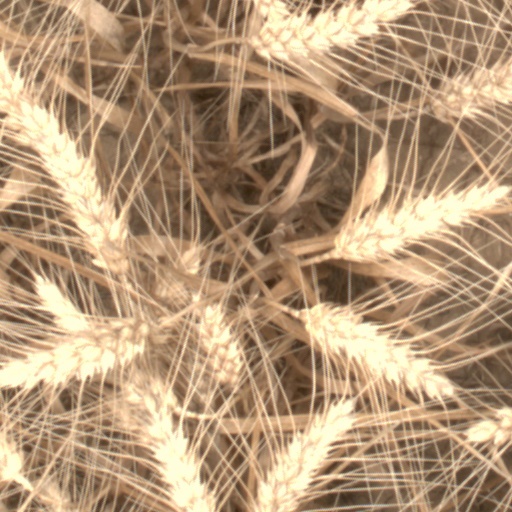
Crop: wheat